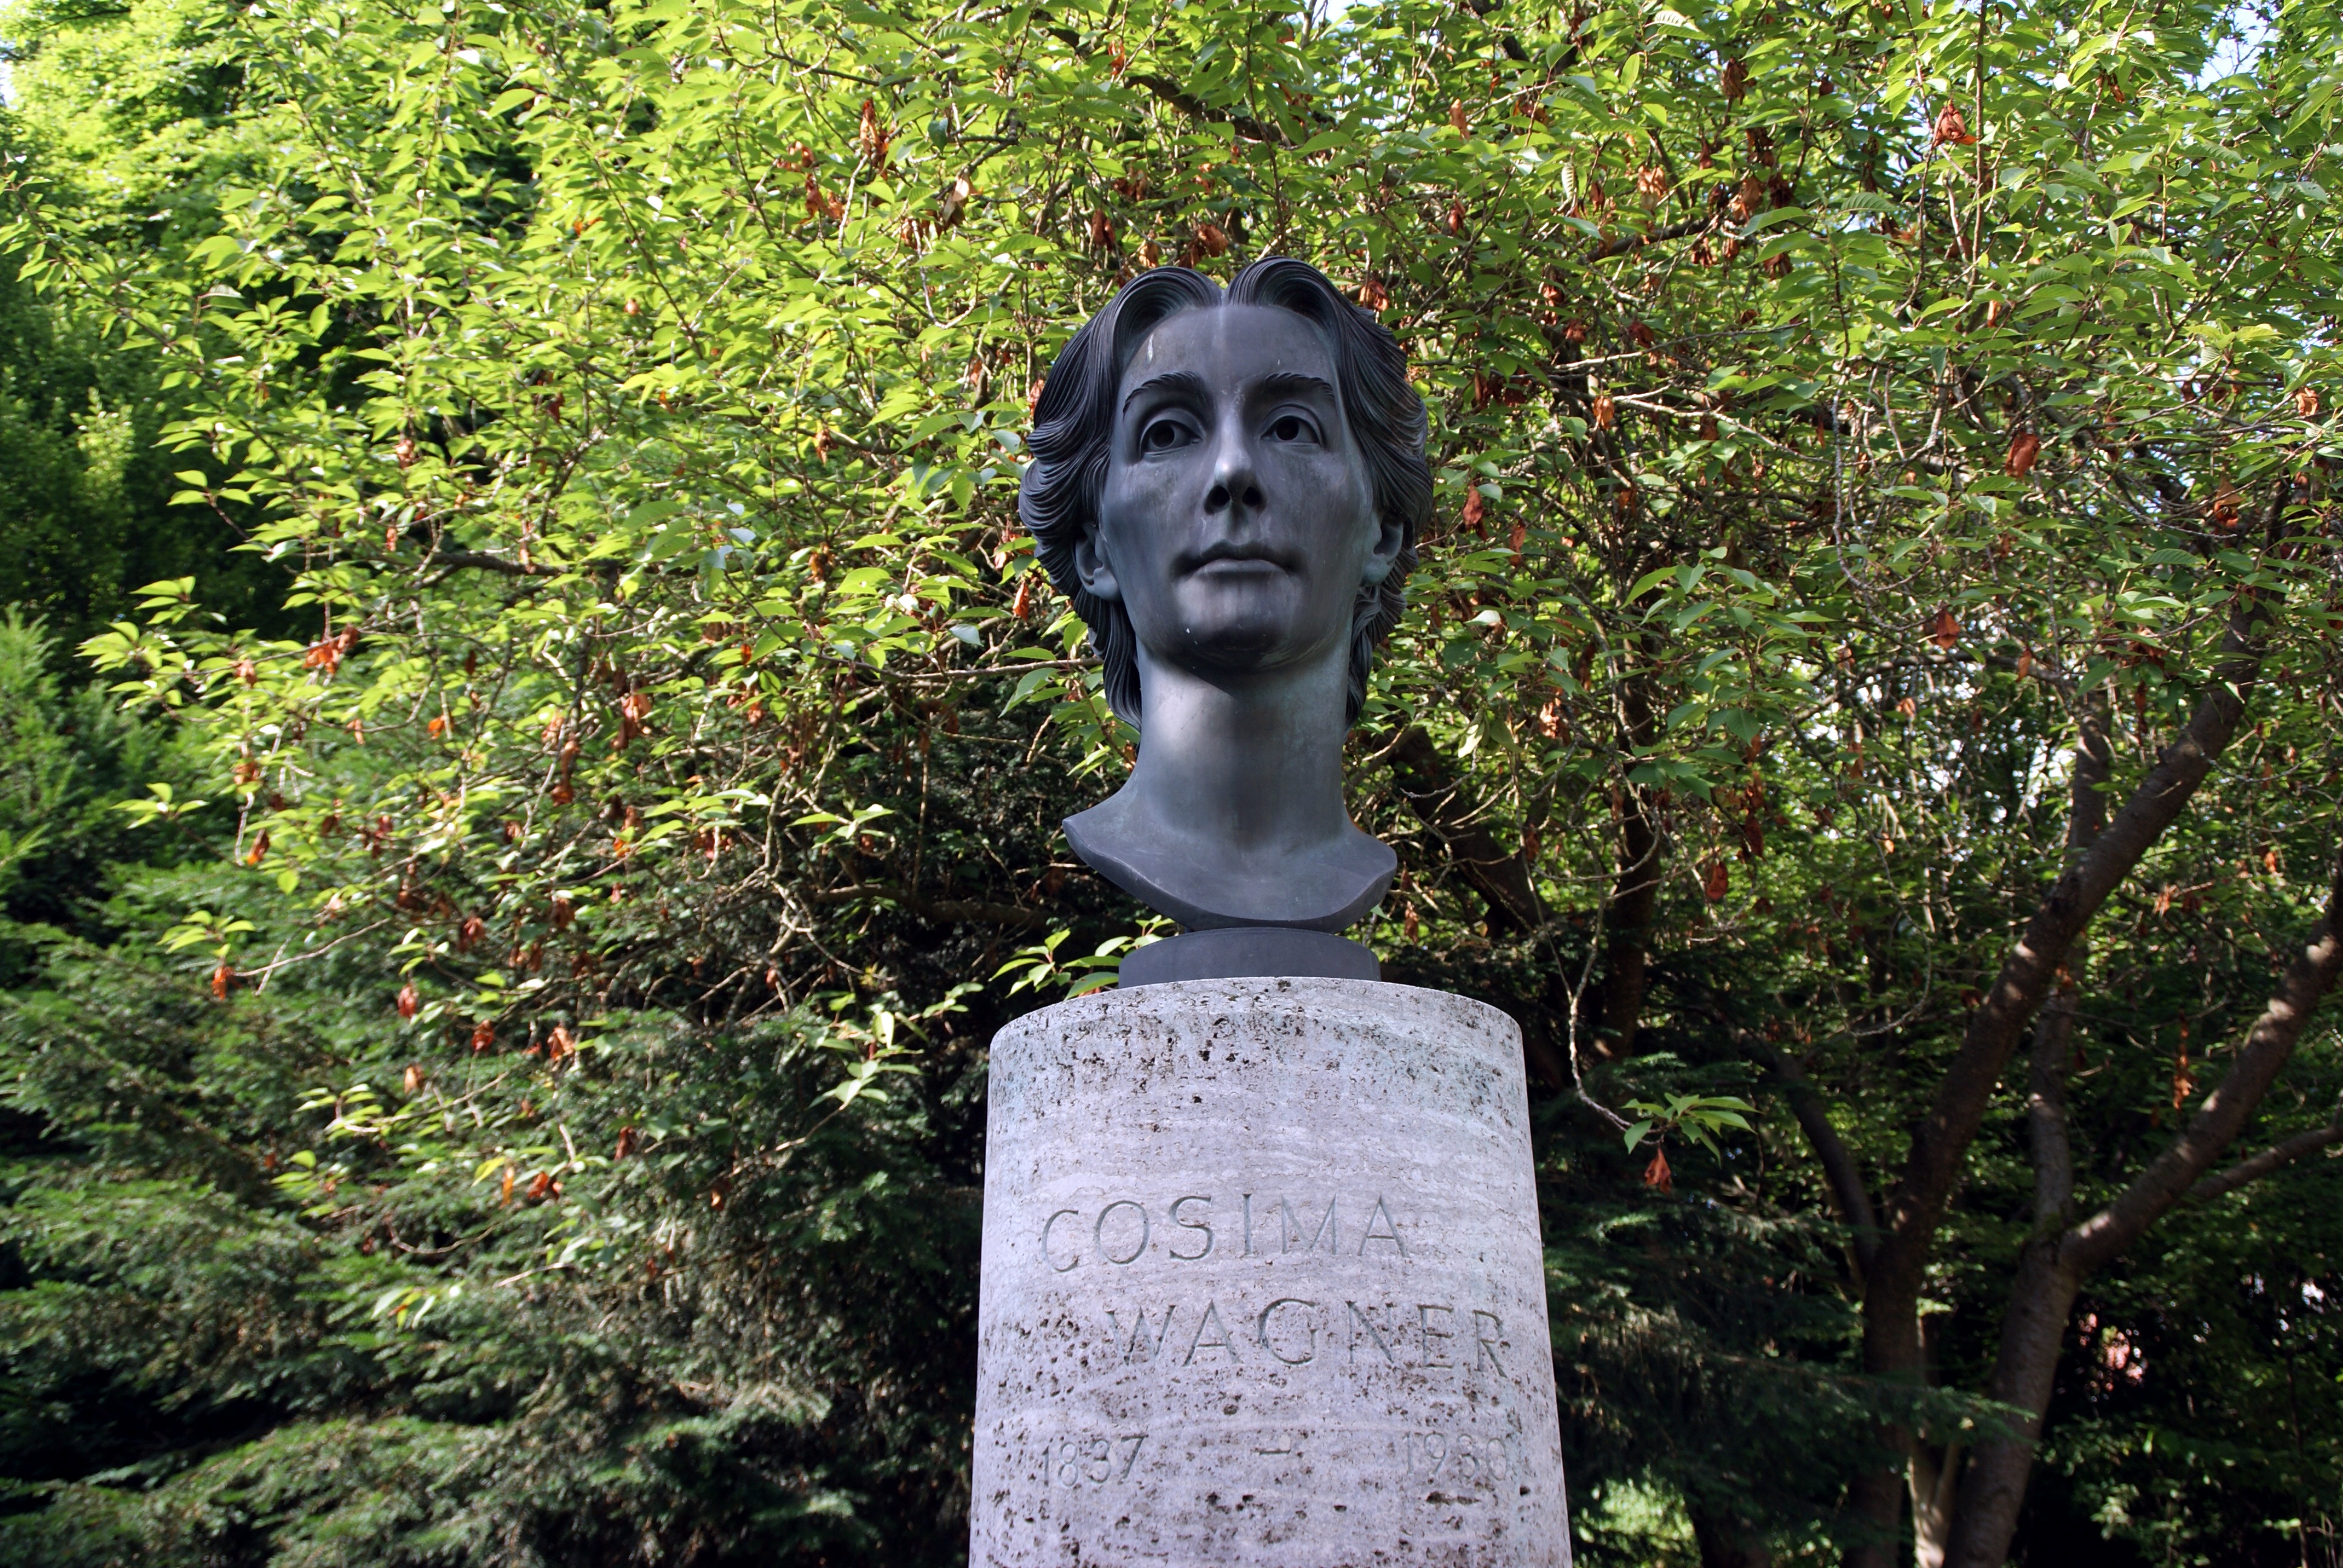
monument, statue, park, rest, cemetery, trees, sculpture, memorial, art, bust, bayreuth, festival hall, wagner, cosima